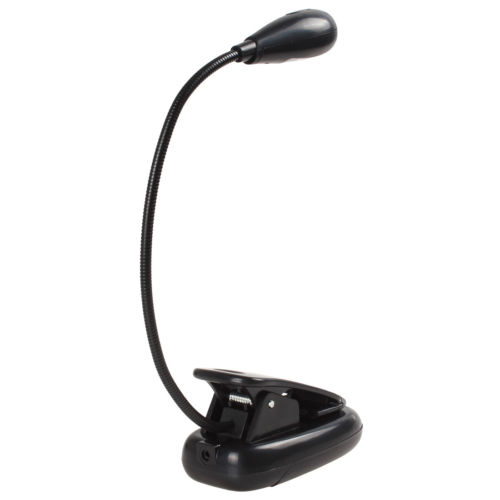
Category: lamp